49th Armored Division (United States)

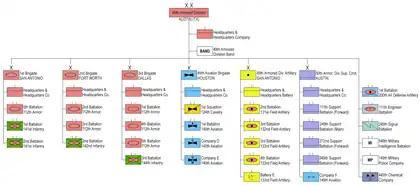
49th Armored Division 1989 (click to enlarge)

In September 1961, an executive order alerted the division for mobilization at Dallas due to the 1961 Berlin Crisis. The 49th Armored and the Wisconsin 32nd Infantry Division were mobilized in order to replace active divisions scheduled to be deployed from the strategic reserve. On 15 October the division entered federal service and soon afterwards concentrated at Fort Hood. It subsequently deployed to Fort Polk, Louisiana, where it remained for ten months. In May 1962, the division staged the large-scale Exercise Iron Dragoon, still remembered among National Guard armor exercises. Also while at Fort Polk the division's missile unit became the first Army National Guard unit to fire the Honest John nuclear-tipped surface-to-surface missile. The 49th Armored Division reverted to Texas State control in August 1962 after the newly reformed active duty 1st Armored and 5th Infantry Divisions were ready to take the place of it and the 32nd Infantry Division in the strategic reserve.